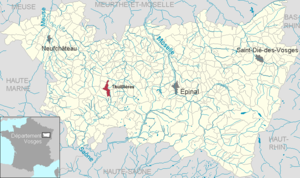
Thuillières dans le département des Vosges, Lorraine, France